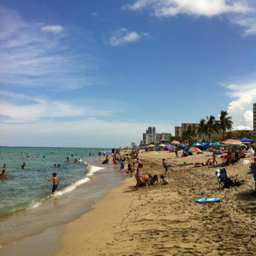
us state on a sunday afternoon